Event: Ecuador Earthquake
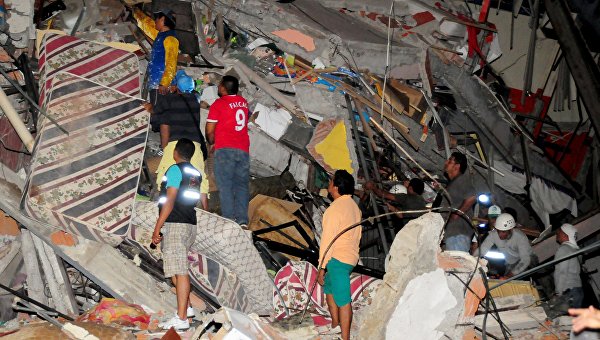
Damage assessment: damage